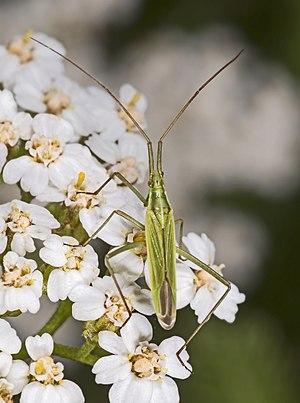
Megaloceroea recticornis est une espèce de petits insectes hétéroptères de la famille des Miridae. Il est monotypique dans son genre.
Les Mirinae, sont une sous-famille d'insectes hémiptères hétéroptères.